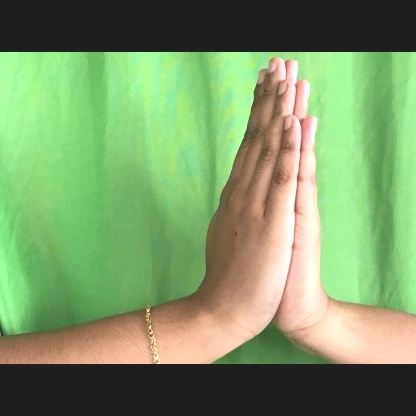
Mudra: Anjali